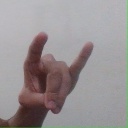
अक्षर: च